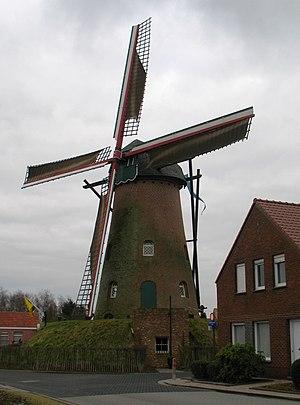
Cette page regroupe l'ensemble des monuments classés de la ville belge de Rijkevorsel.